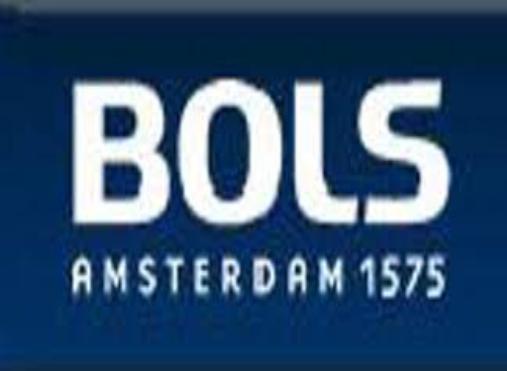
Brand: Bols
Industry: Necessities